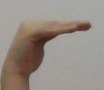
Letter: haa